Edward Dobson

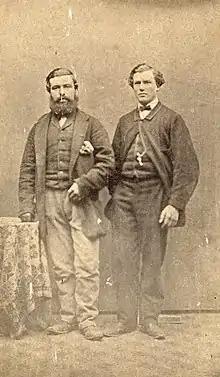
George Dobson (1840–1866; right) and Herbert Howitt, taken before 1863

With two of his children, George (1840–1866) and Arthur Dudley (1841–1934), Dobson emigrated to Canterbury on the "Cressy", one of the First Four Ships. The "Cressy" arrived in Lyttelton on 27 December 1850. Dobson was one of the original purchasers of land from the Canterbury Association.